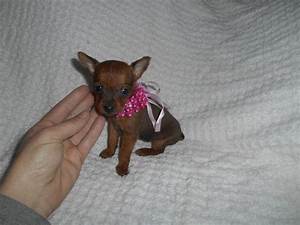
Label: dog